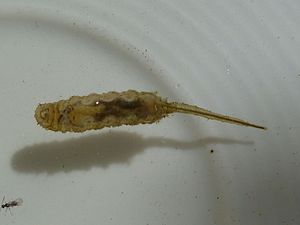
Rottehale (larve)
Rottehale
En rottehalelarve eller rottehale er larver af nogle arter af svirrefluer, almindeligvis Eristalis tenax. En rottehales kendetegn er en rørlignende, teleskopisk åndesiphon i enden af rottehalen.